The Bellybuttons

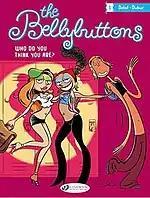
Cover of the first "Bellybuttons" volume, "Who do you think you are?": Jenny, Vicky and Karine (in her old look)

In 2010, Dubuc won the Joe Shuster Award in the "Outstanding Writer" category for her work in the fourth "Les Nombrils" album, ""Duel de belles""; she was the first francophone winner in this category since the awards were created in 2005. She was first nominated in 2009 in the "Outstanding Writer" and "Outstanding Colourist" categories for her work in "Les liens de l'amitié".